Sky position (RA, Dec in degrees): 161.894, 2.07
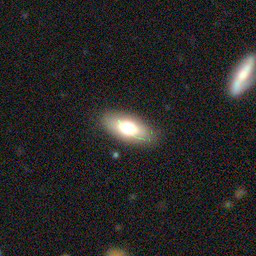
Galaxy morphology: In-between Round Smooth Galaxies